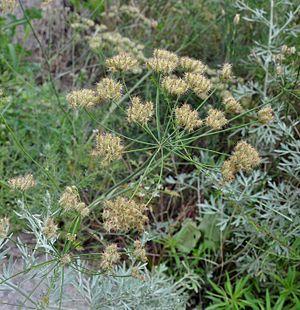
Cette liste de Tracheophyta de Bosnie-Herzégovine, ainsi que d’espèces introduites est un aperçu incomplet d’espèces de mousses, de fougères, de gymnospermes et d’angiospermes citées dans la littérature disponible en langues bosniaque, croate, serbe et serbo-croate. Cet aperçu n’inclue pas des espèces cultivées ni celles occasionnellement introduites.